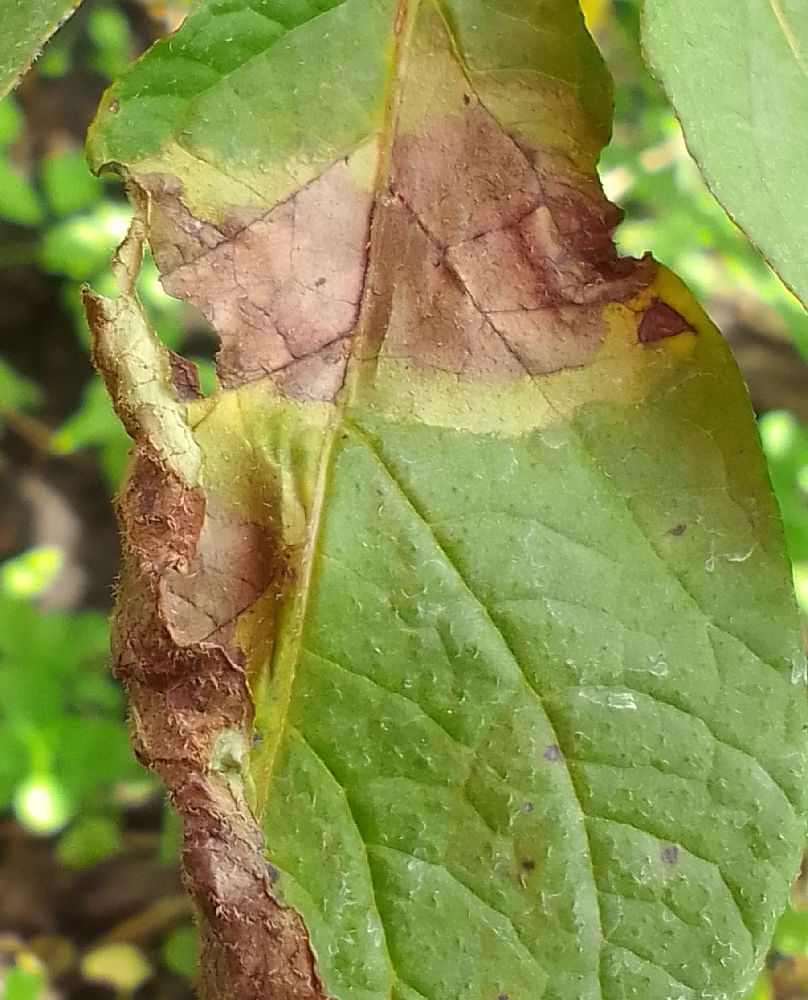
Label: Late blight